Alaska Wild

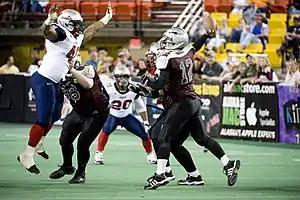
The Wild against the Bloomington Extreme in 2009

On April 13, 2007, the Alaska Wild fired coach Keith Evans just hours following the franchise's inaugural game. It marked another turn in the tumultuous path of the Alaska Wild, an expansion team in the Texas-based Intense Football League. The team was unable to agree on contract terms with coach Heywood Hill in January 2007 after prematurely announcing him as head coach the previous month. After Evans termination, Randy Magner was asked to take over head coaching duties, only to resign from the team entirely on April 16. On April 17, Hans Deemer was named head coach; Deemer had been the defensive line coach for the Wild. Deemer resigned in January, 2009. Floyd Johnson was named head coach, but he was fired after starting 0-8. Quarterbacks coach, Sonny Rodriguez was named the Wild interim head coach. In 2010, Darnell Lee was hired to be the Wild's new head coach. Lee quit midway through the 2010 season, the Wild fulfilled their final road game commitment under head coach Carl Sundquist.